Dölf Reist

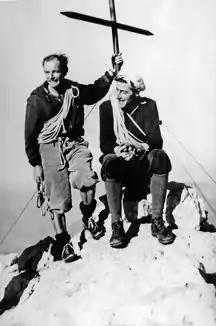
Dölf Reist (left) standing next to Ernst Reiss in 1951, on the summit Fleischbank mountain in the Kaiser mountain range in the Alps

Dölf Reist (1921-2000) was a Swiss mountaineer, best known for the third successful summit of Mount Everest on 23 May 1956, as part of the 1956 Swiss Expedition to Everest and Lhotse.